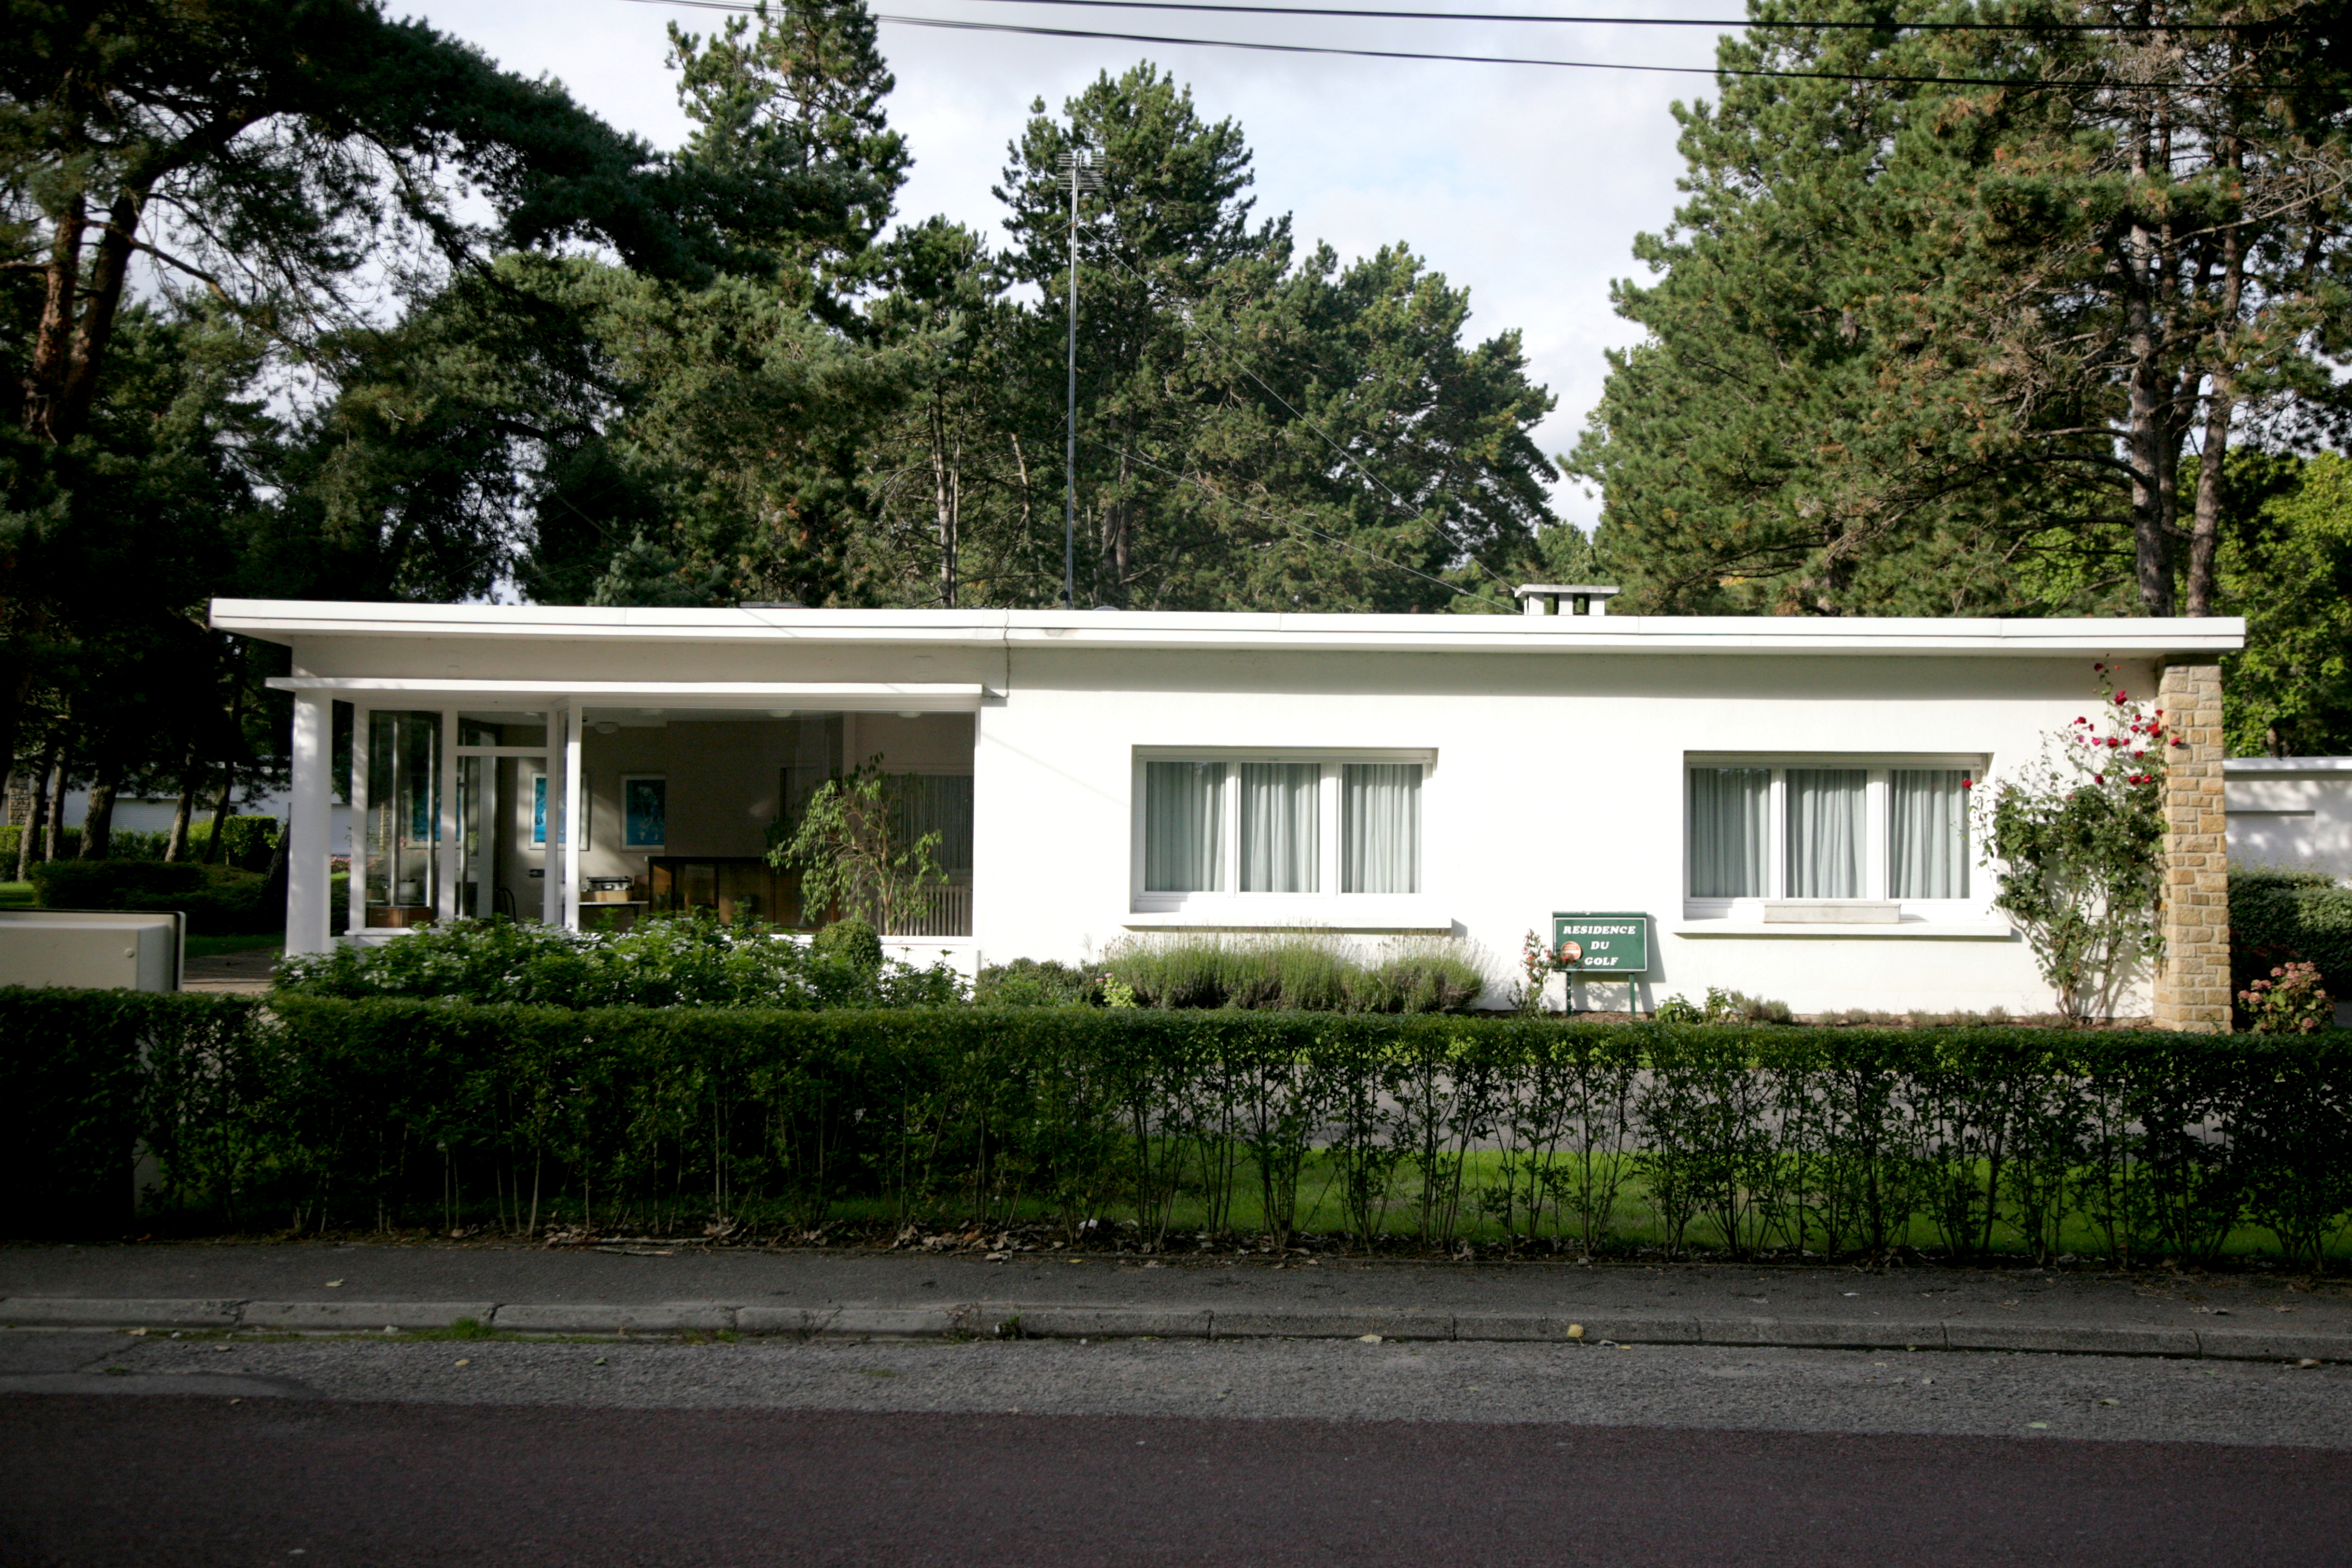
architecture, villa, house, building, home, france, suburb, cottage, facade, property, golf, arquitectura, francia, casa, maison, 5d, estate, frankrijk, frankreich, architektur, architettura, pasdecalais, cotedopale, pasdecaials, nachhause, letouquet, domesticarchitecture, letouquetparisplage, neighbourhood, thuis, real estate, golfresidence, r sidencedugolf, residential area